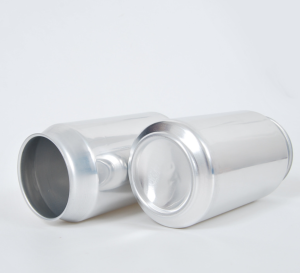
Label: metal